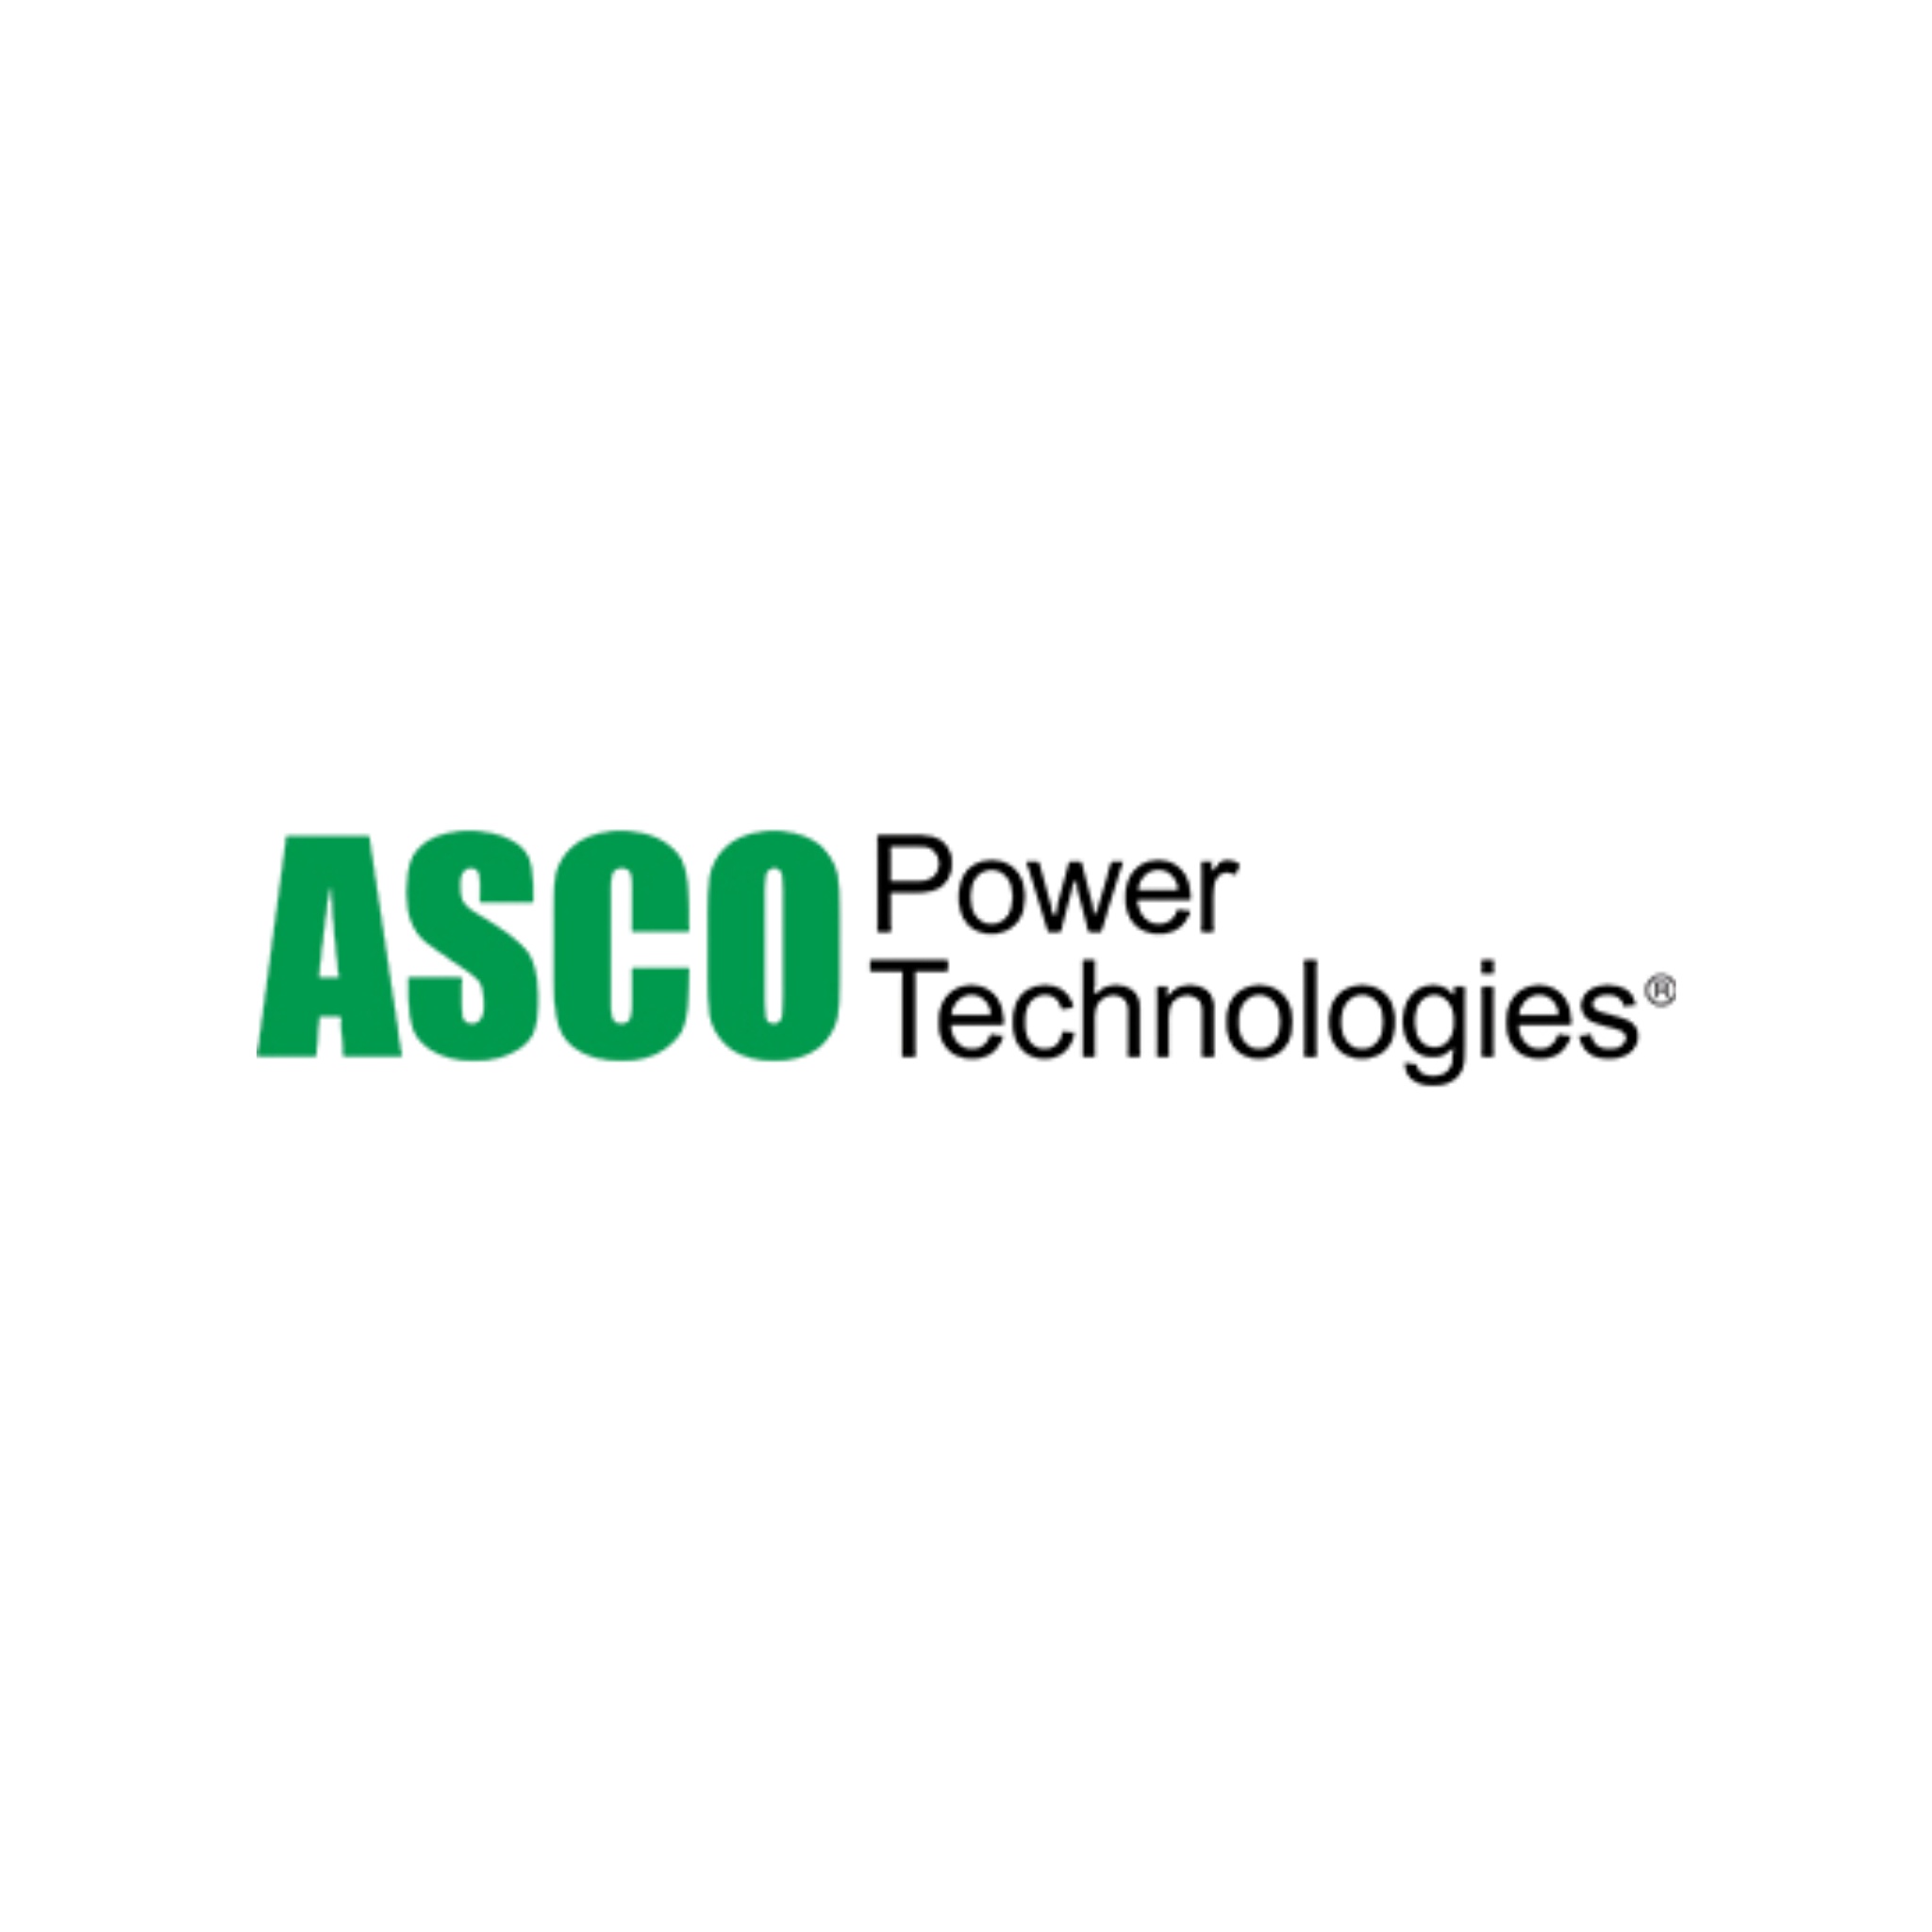
ASCO 160-130 VALVE REPAIR KIT
VALVE REPAIR KIT
Brand: ASCO
Category: Hardware > Plumbing > Plumbing Repair Kits